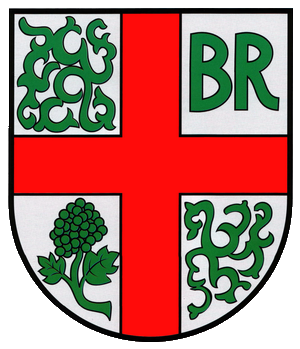
Briedel est une commune située dans l'arrondissement de Cochem-Zell, dans le Land de Rhénanie-Palatinat en Allemagne.